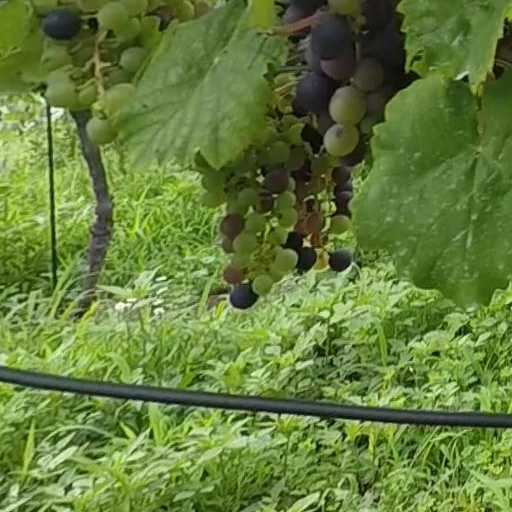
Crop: grape